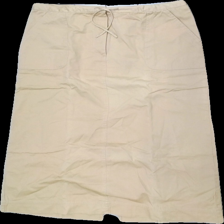
View: front
Type: Skirt
Category: Ladies
Brand: Not in the list
Brand text on label: Free form
Colors: Beige
Material: 100% Cotton
Cut: Long
Size: 48
Season: Spring
Price range: 50-100
Recommended usage: Reuse
Description: beige long skirt